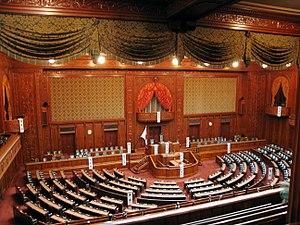
La Chambre des représentants est la chambre basse de la Diète du Japon.